K Ramachandra Murthy

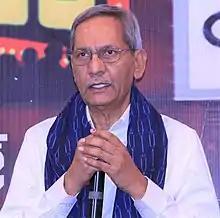
Kondubhatla Ramachandra Murthy

Kondubhatla Ramachandra Murthy (Telugu: కొండుభట్ల రామచంద్రమూర్తి; born 20 May 1948) is an Indian journalist. As of 2019, he is a public policy advisor to the Government of Andhra Pradesh, advising on policies relating to health, education, Dalit and tribal welfare. He was the editorial director for Sakshi Media Group and previously was MD and CEO of Hyderabad Media House Ltd which runs HMTV, a Telugu news TV channel and "The Hans India", an English daily paper. He was also a chief editor of both HMTV and "The Hans India".